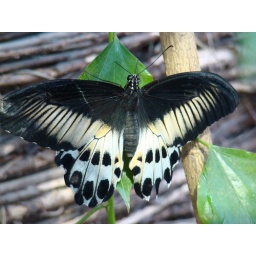
life in black and white